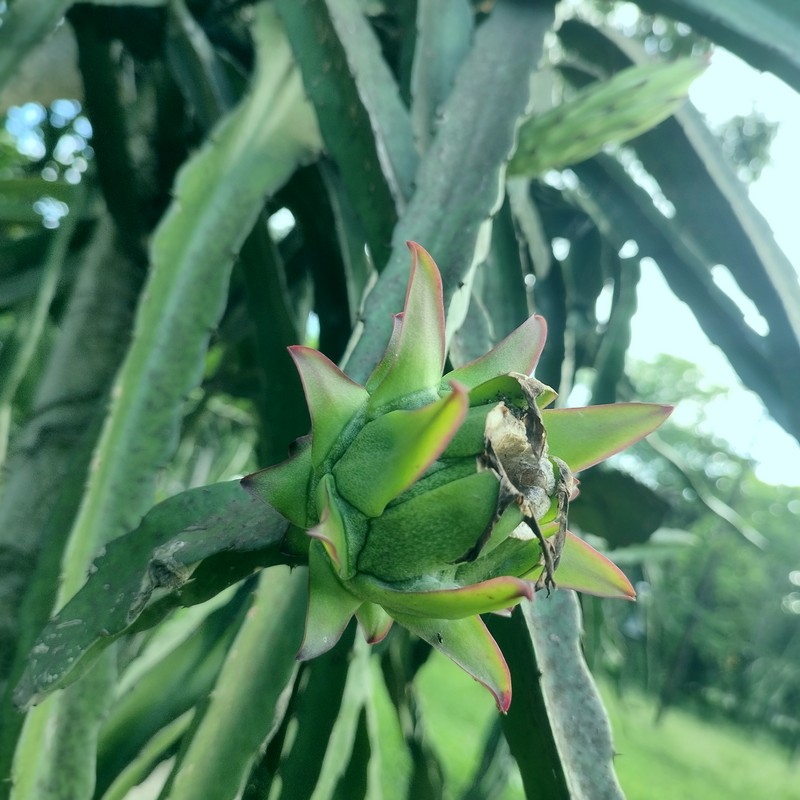
Label: Immature Dragon Fruit